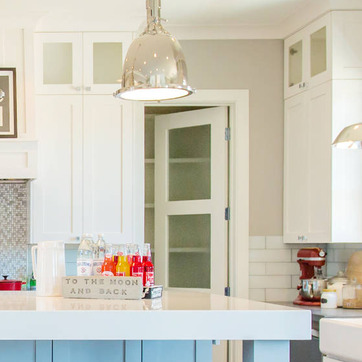
Material: glass